Mieczysław Mokrzycki

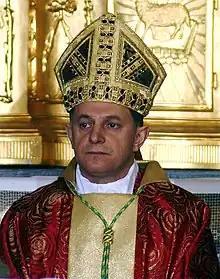

Mieczysław Mokrzycki (born 29 March 1961 in Majdan Lipowiecki) is a Polish-born Catholic prelate, currently serving as the archbishop of Lviv of the Latins in Ukraine.